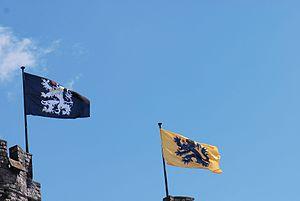
Le drapeau de Flandre, appelé aussi le lion flamand, lion de Flandre ou drapeau au lion, est l’emblème du Comté de Flandre. Il est depuis la disparition du comté utilisé de manière officielle ou informelle par divers entités, organismes ou populations en Région flamande en Belgique, en Flandre française dans le Nord et le Pas-de-Calais en France et en Flandre zélandaise aux Pays-Bas.